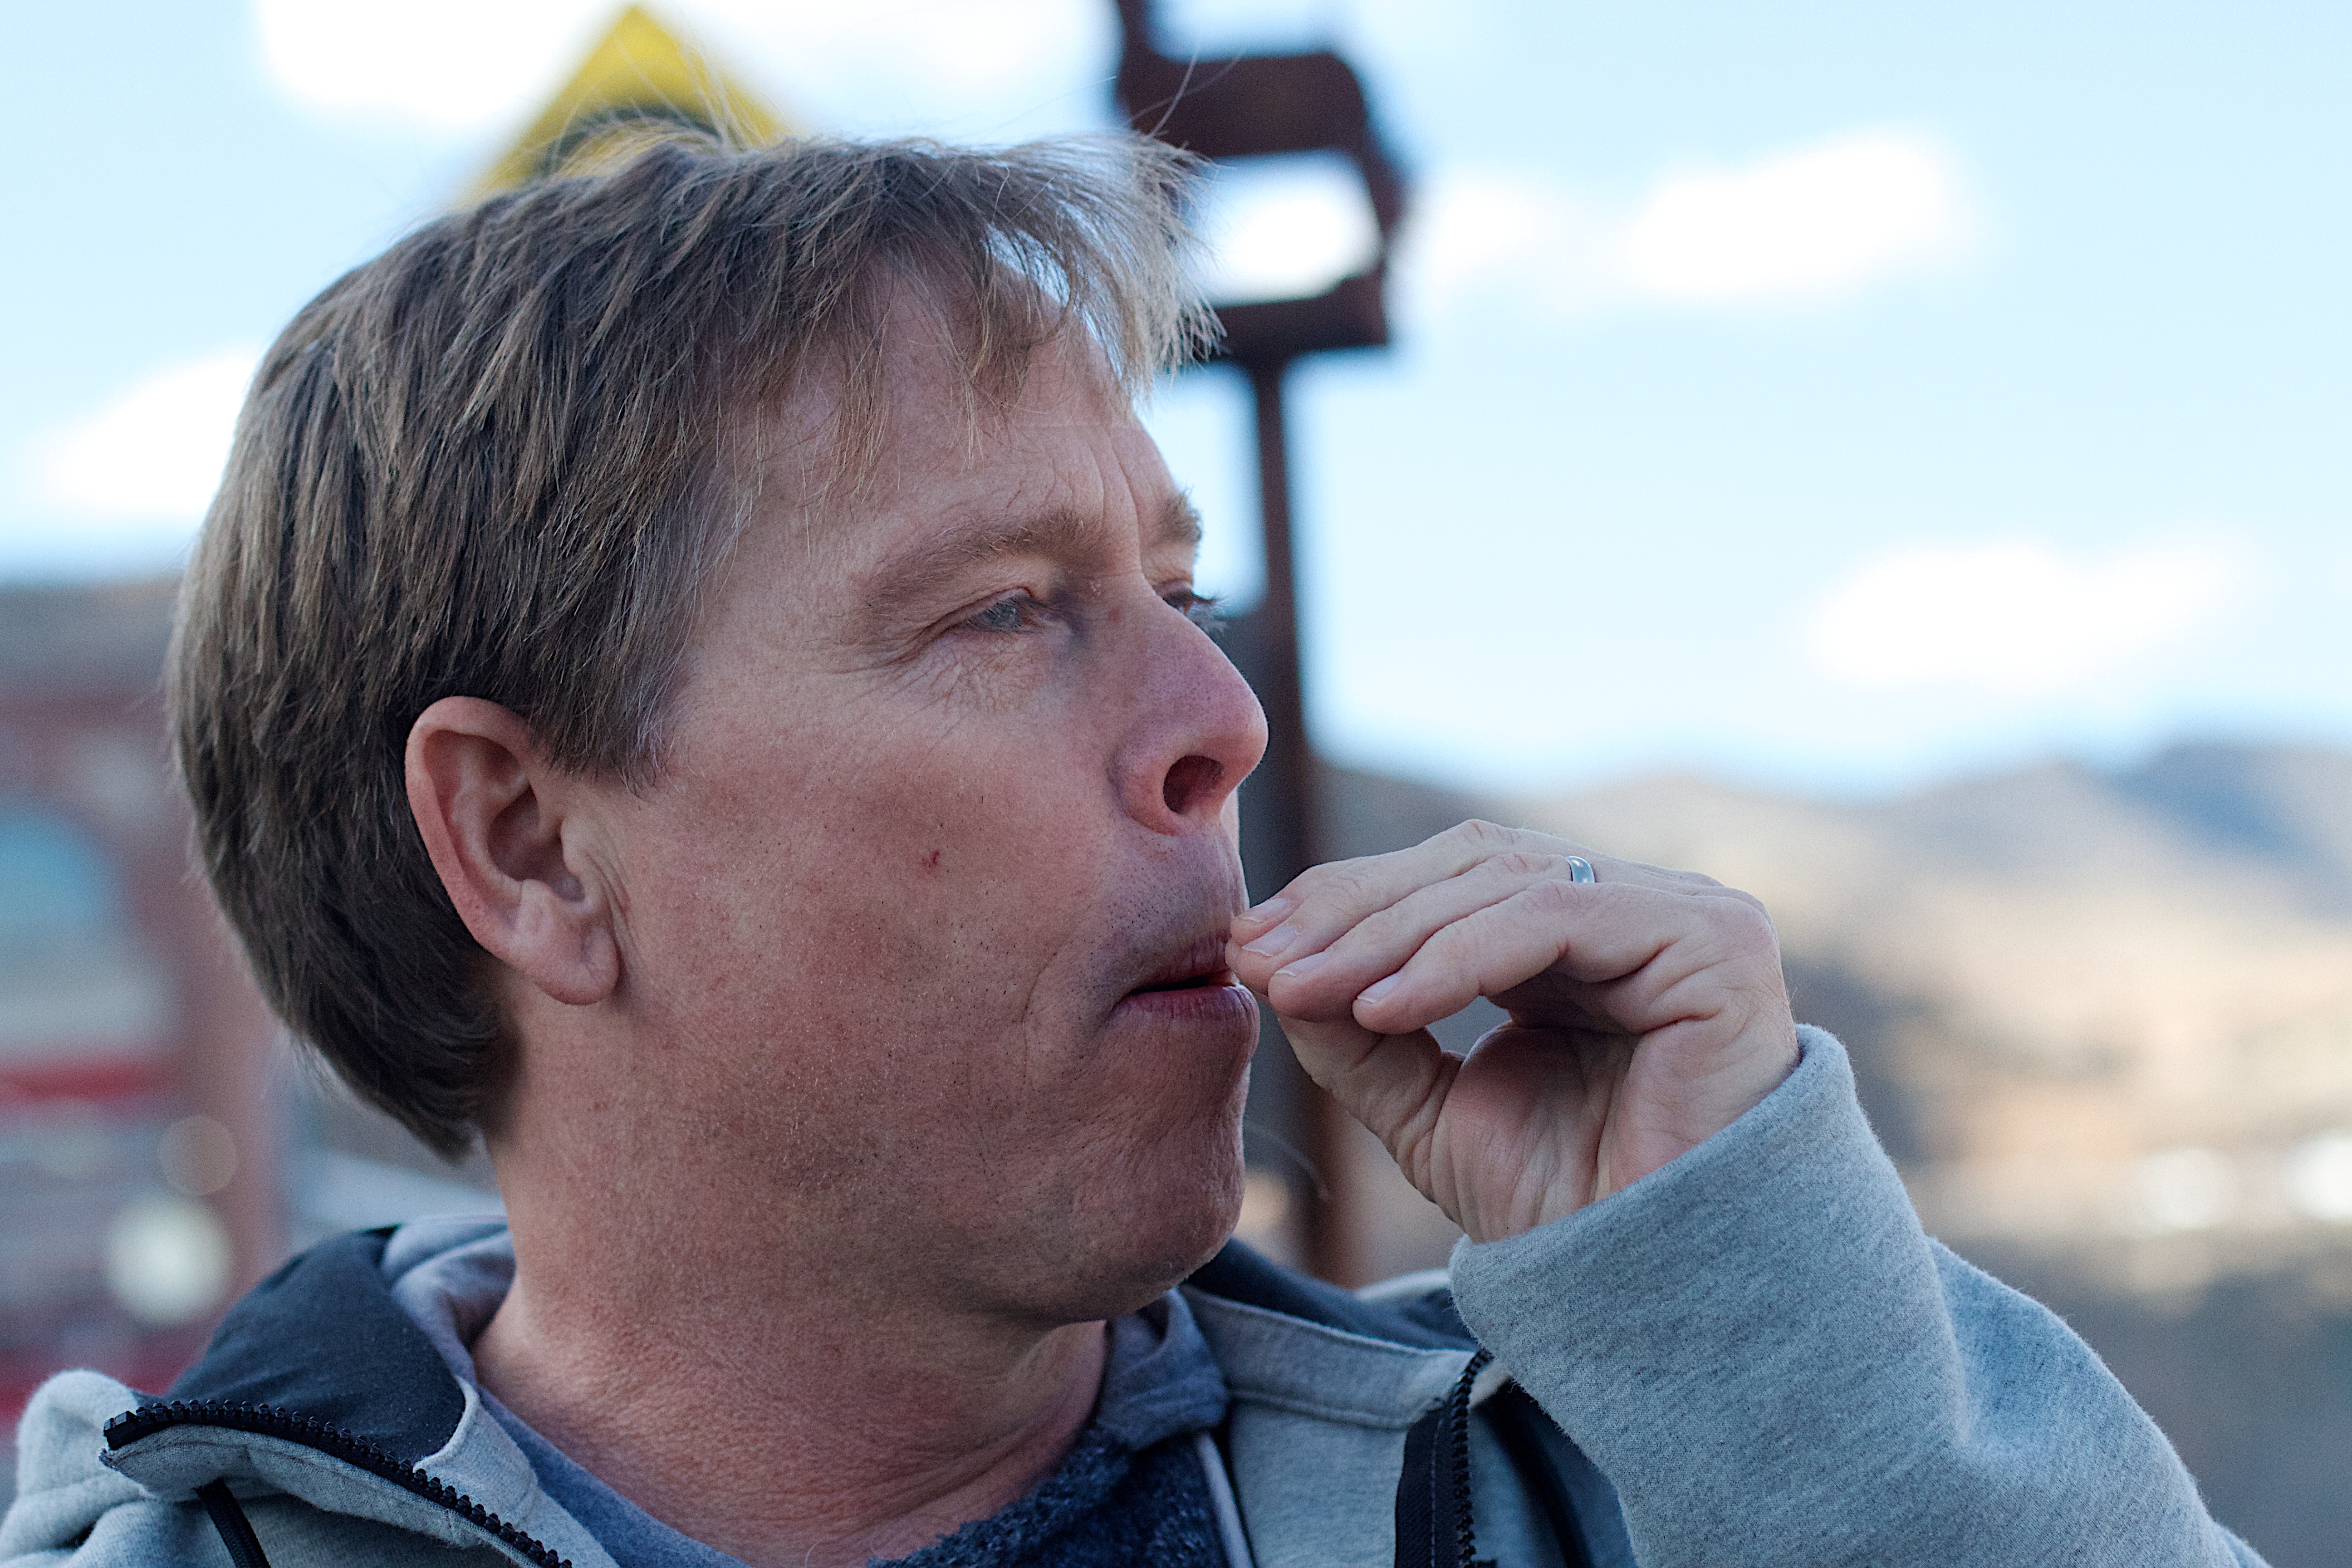
man, person, people, male, portrait, child, blue, facial expression, senior citizen, face, nose, eye, head, organ, sense, facial hair